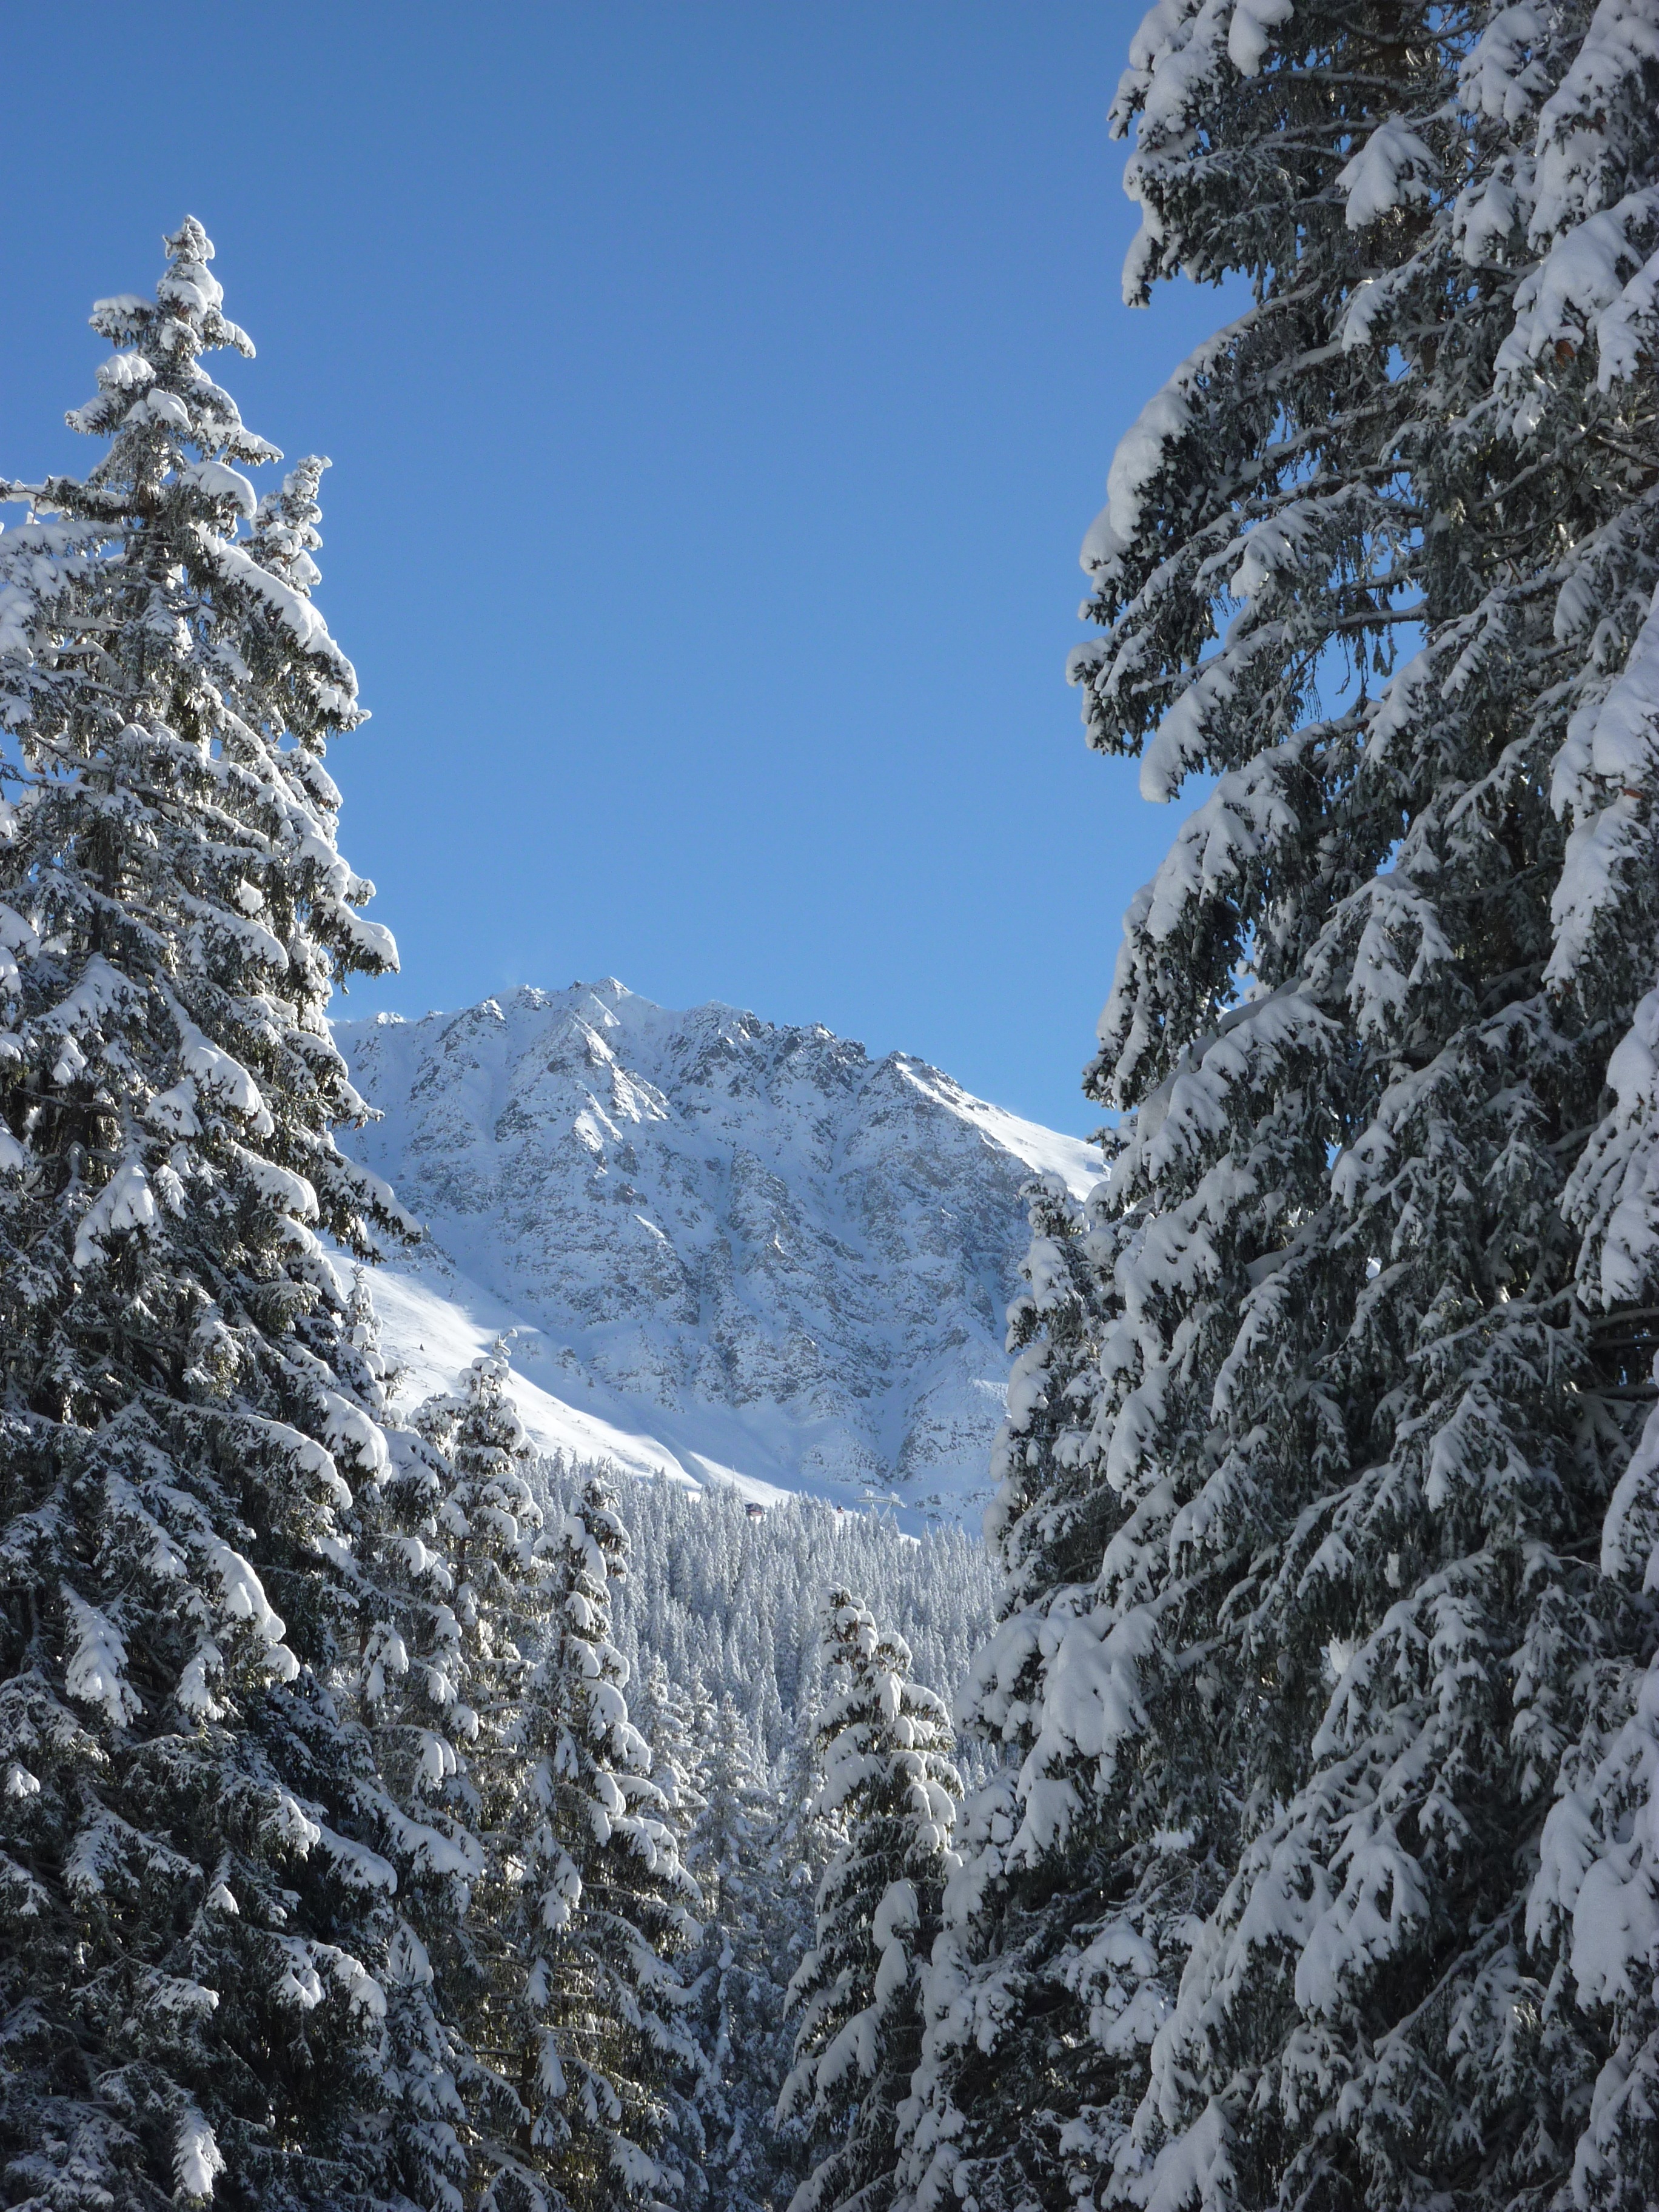
landscape, tree, nature, forest, wilderness, mountain, snow, cold, winter, adventure, mountain range, weather, snowy, alpine, fir, season, ridge, summit, trees, mountains, alps, top, winter dream, wintry, winter magic, firs, winter forest, landform, mountain pass, snow magic, mountainous landforms, geological phenomenon, lenzerheide, lenzerheide switzerland